Port of La Spezia

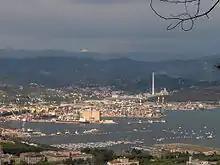
Port of La Spezia

Port of La Spezia is a port in La Spezia, Liguria, Italy. The port of La Spezia is one of the largest commercial ports in the Ligurian Sea, and is located in the northernmost part of the Gulf of La Spezia. Its development dates from the late nineteenth century and has since grown to become one of the main ports of the Mediterranean Sea, specializing in container handling in particular.